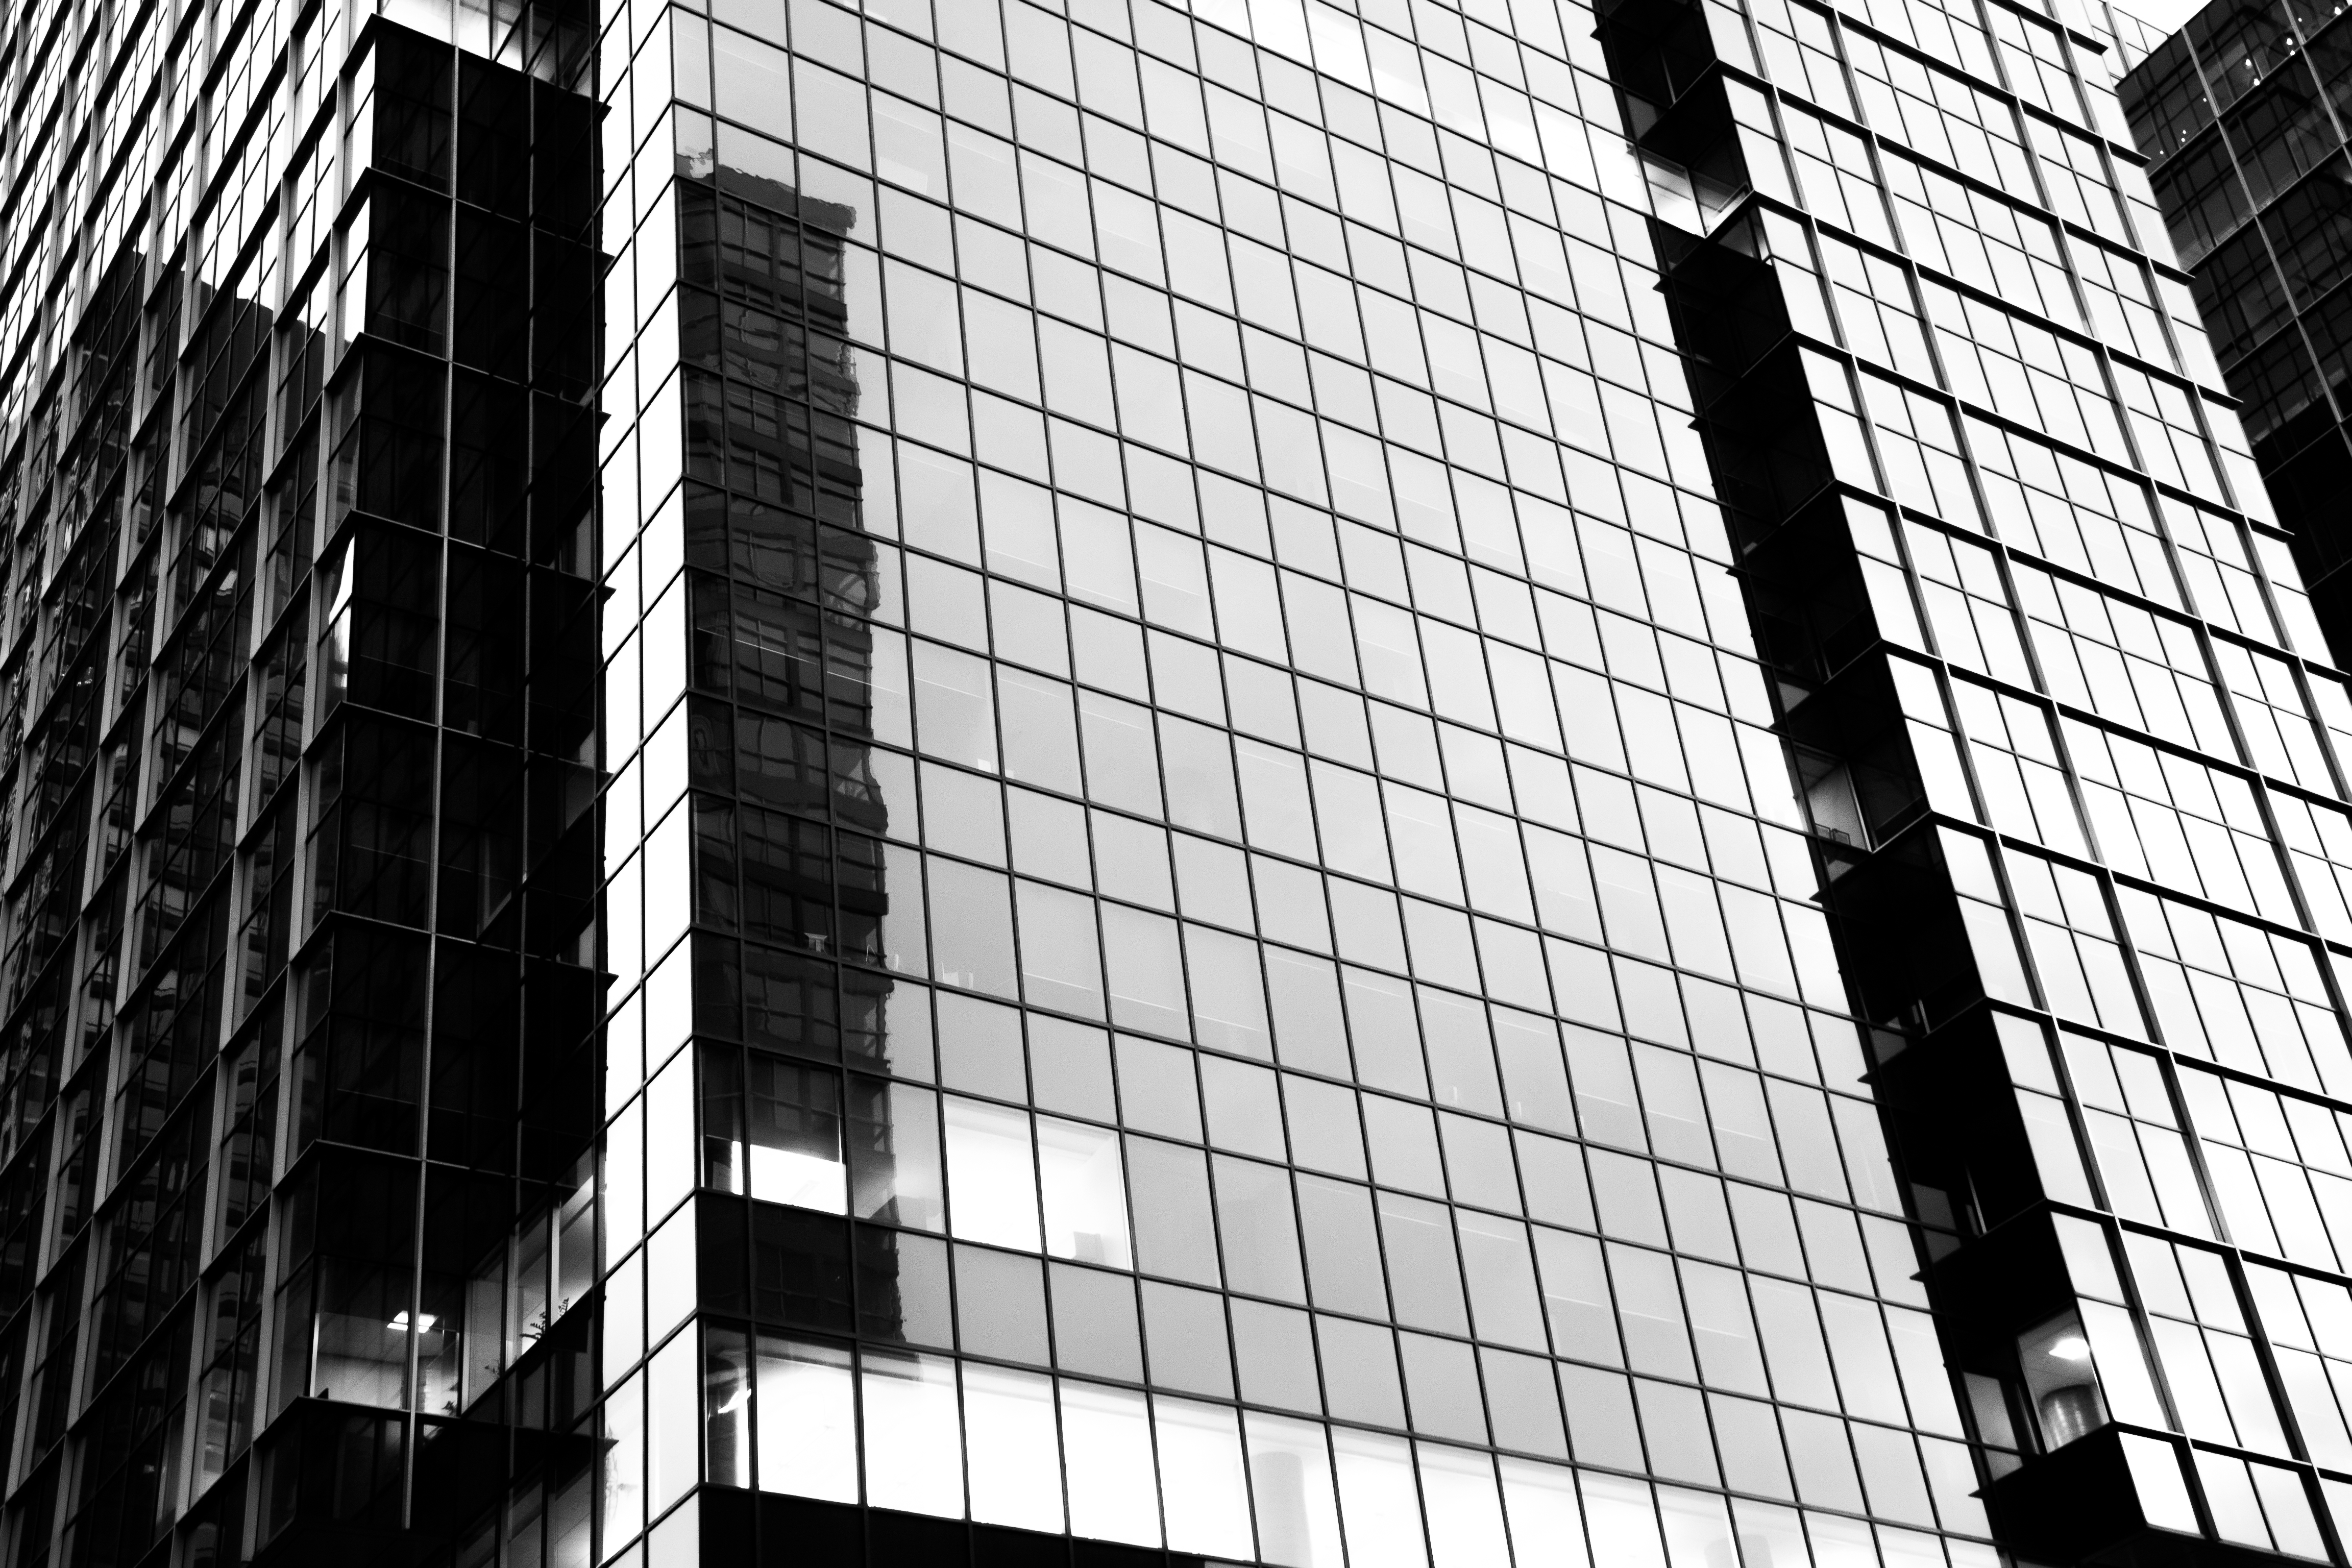
architecture, metropolitan area, daytime, commercial building, urban area, black and white, building, monochrome, tower block, line, skyscraper, metropolis, monochrome photography, facade, city, window, glass, Material property, daylighting, corporate headquarters, photography, pattern, style, reflection, headquarters, company, metal